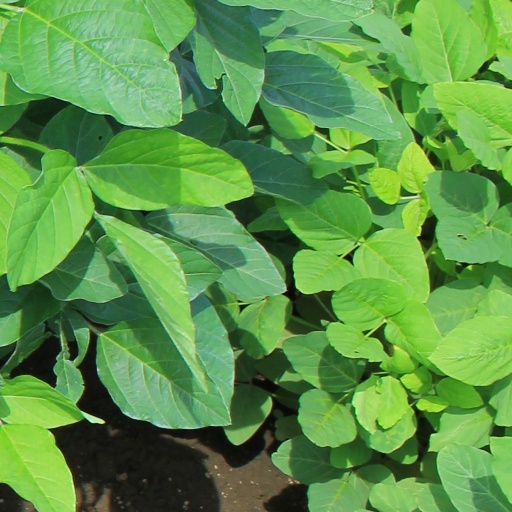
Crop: soybean